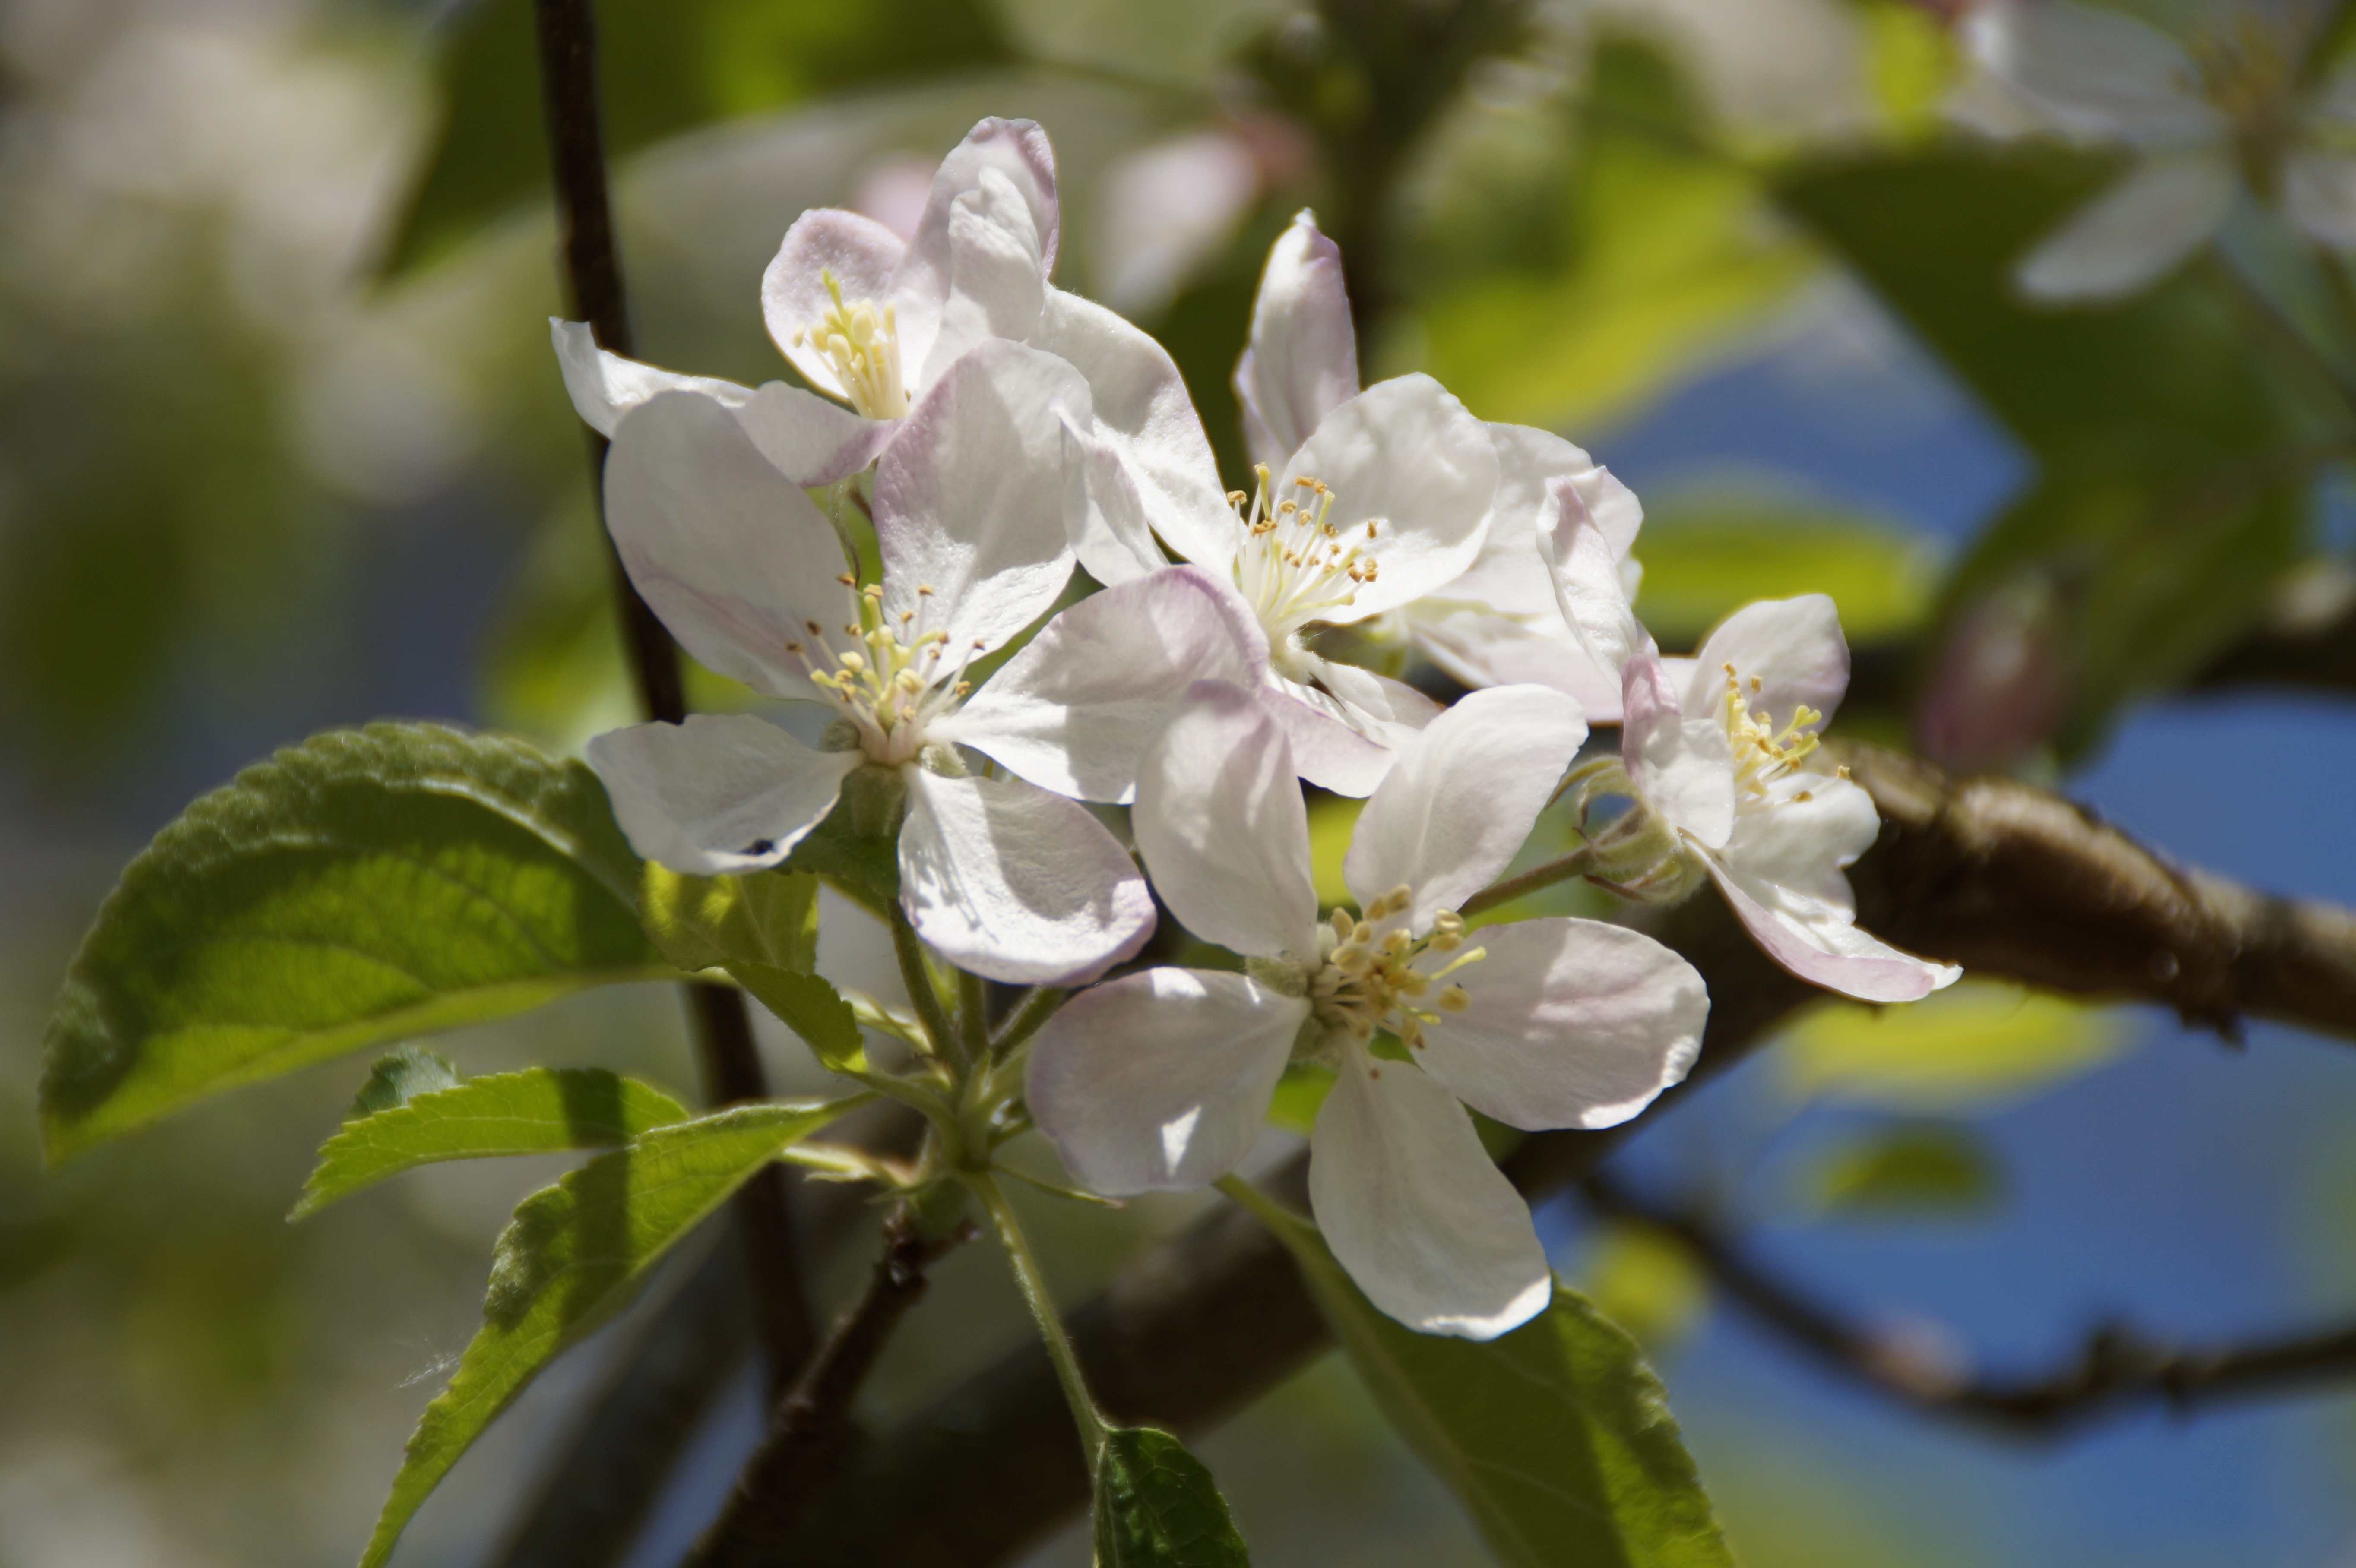
tree, nature, branch, blossom, plant, white, fruit, flower, bloom, food, spring, produce, botany, flora, wildflower, flowers, shrub, beautiful, wonderful, apple tree, macro photography, apple blossom, apple tree flowers, flowering plant, rose family, apple tree blossom, apple blossoms, herrlich, land plant, apple blossom branch